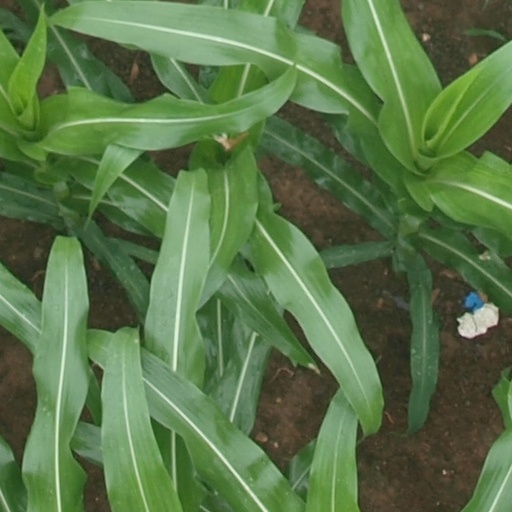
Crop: maize; corn